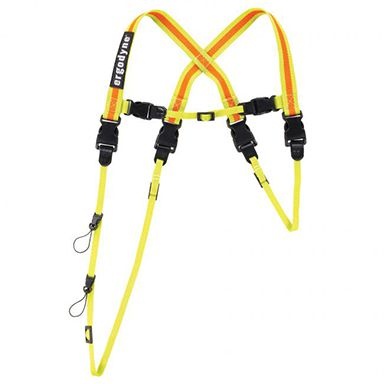
Squids 3132 Barcode Scanner Harness + Lanyard for Mobile Computers
Squids Barcode Scanner Harness with Lanyard for Mobile Computers, Polyester, Buckle, Hi-Vis Lime, Small
Brand: Ergodyne
Category: Electronics > Electronics Accessories > Computer Accessories > Handheld Device Accessories > PDA Accessories